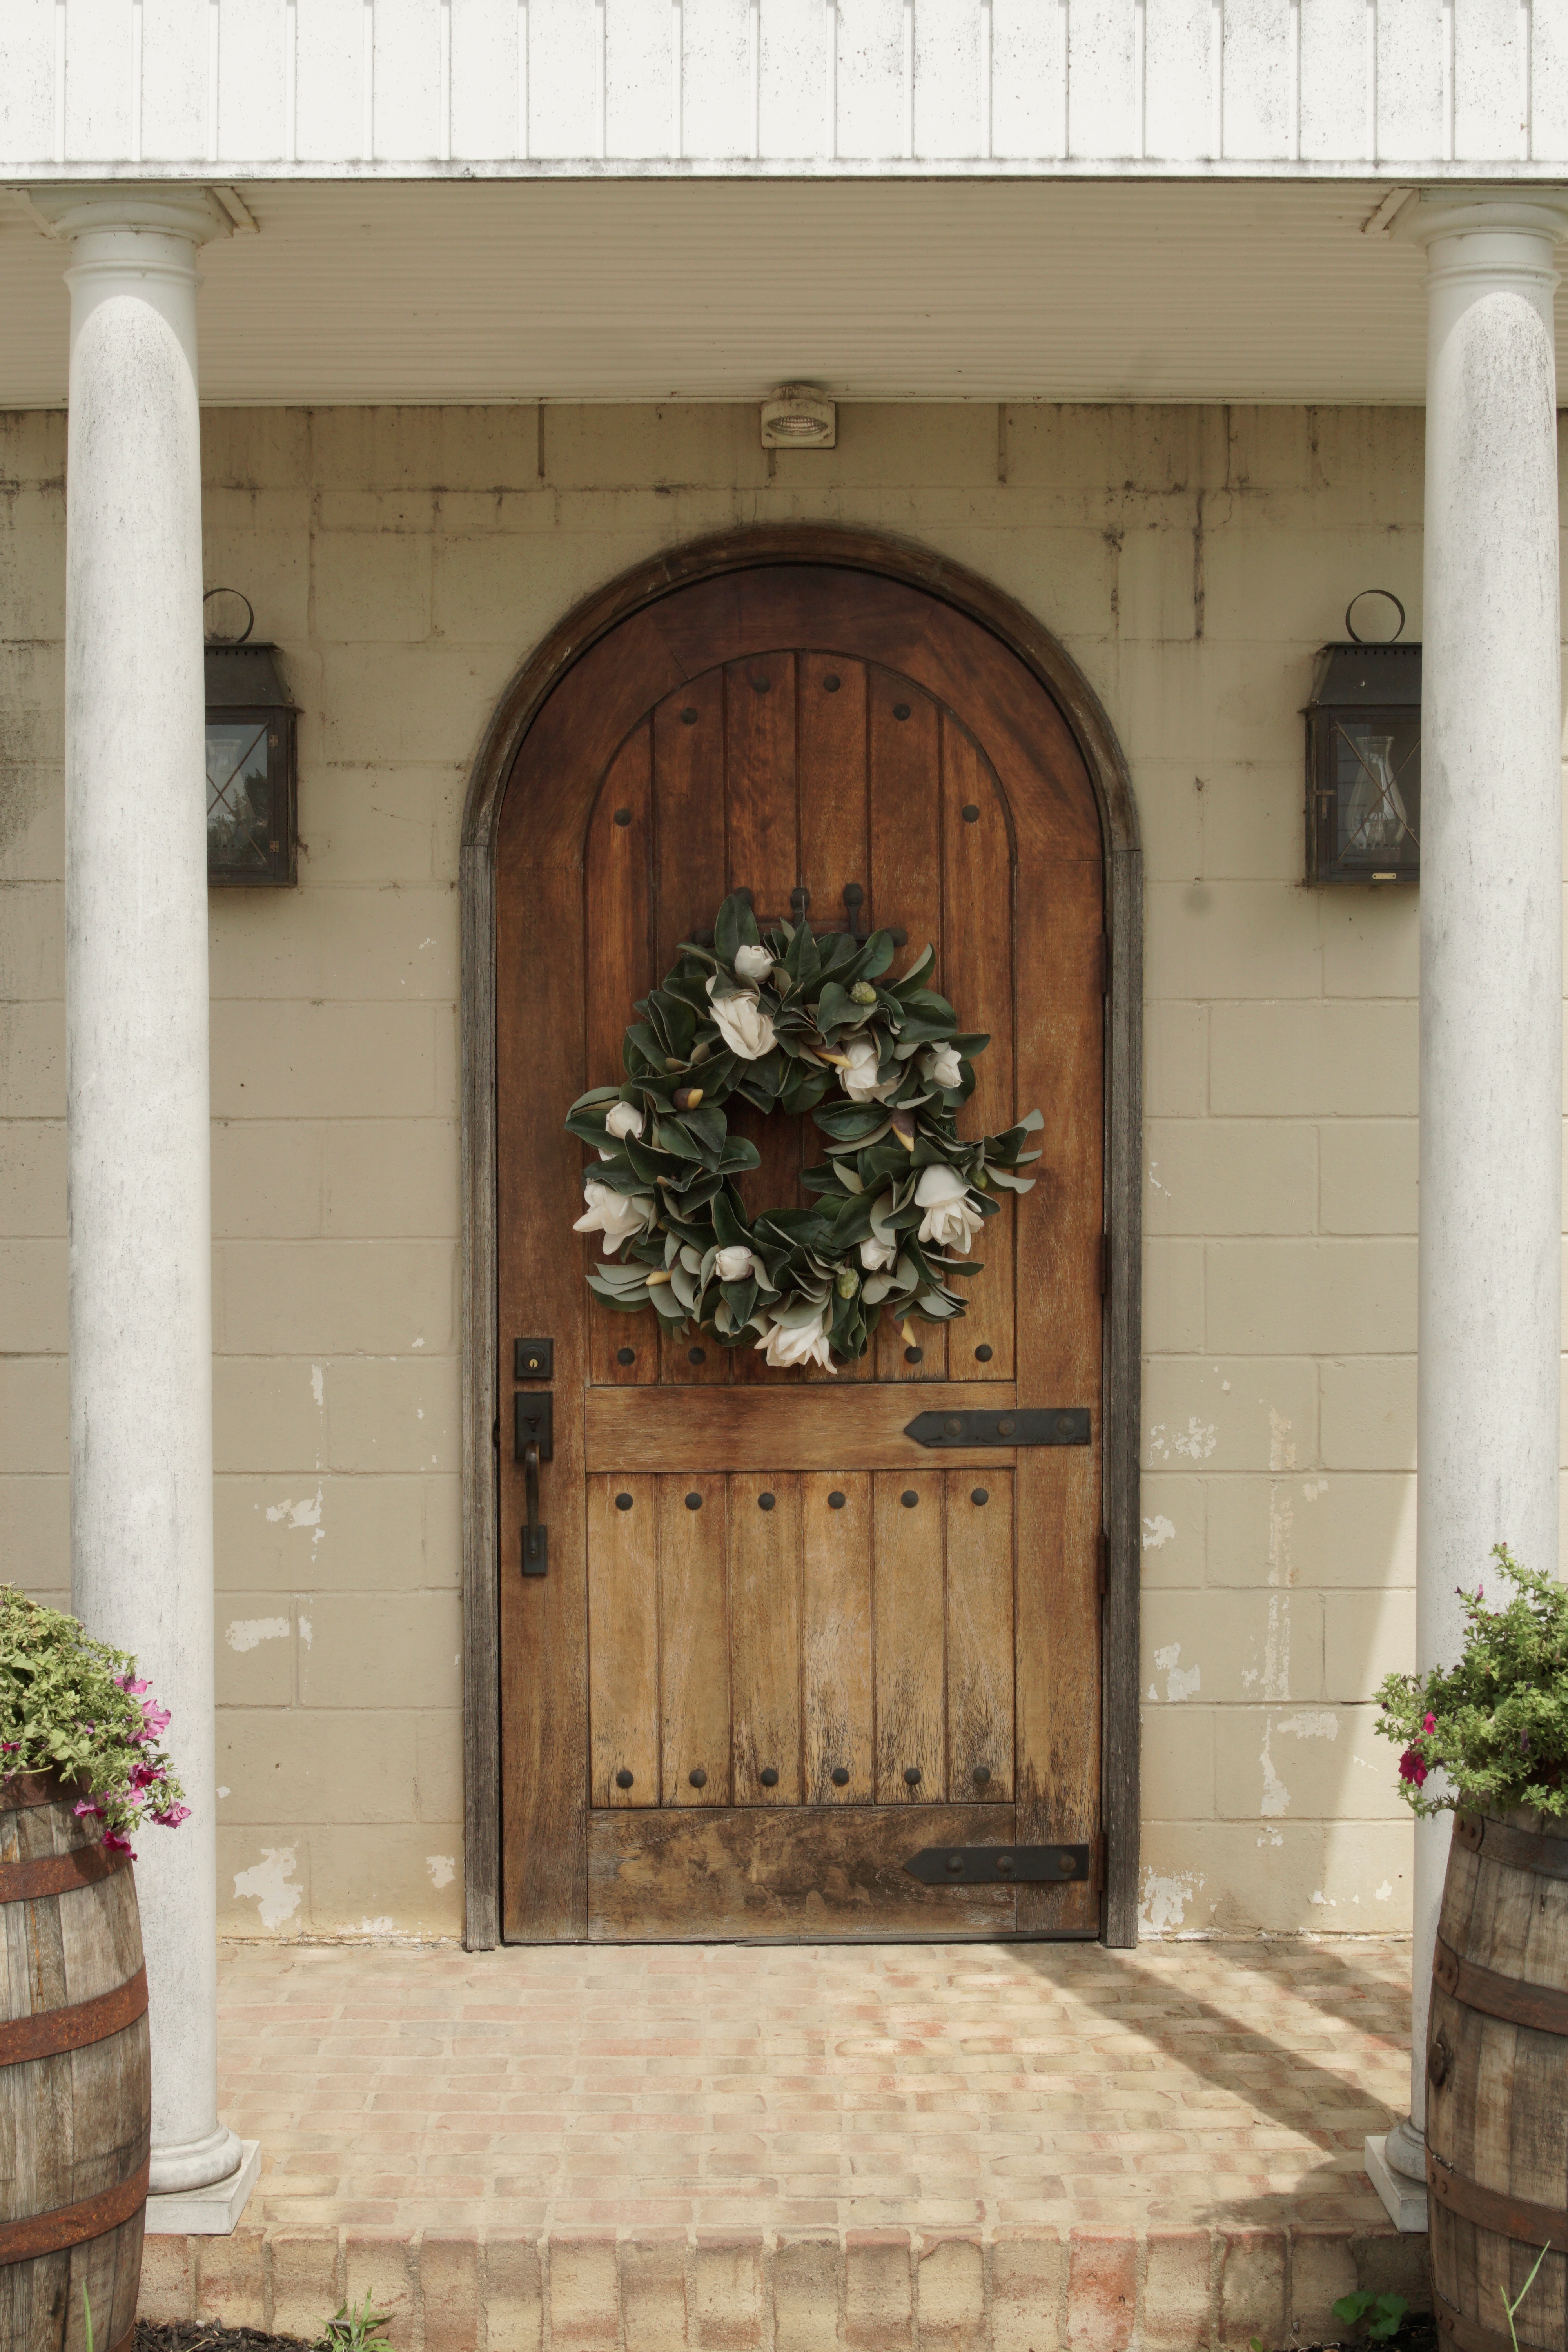
architecture, wood, mansion, window, home, arch, column, facade, chapel, gate, door, interior design, courtyard, estate